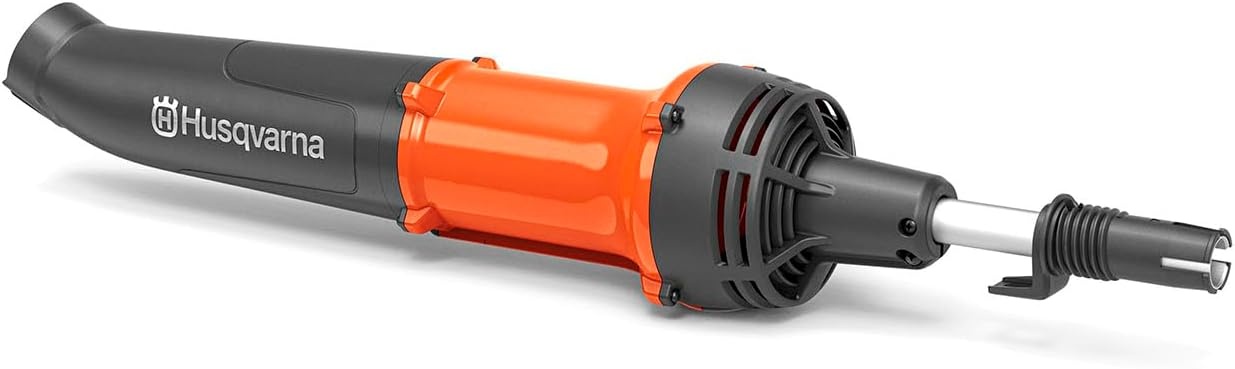
Husqvarna DB110 Leaf Blower Attachment, FLXi Compatible Battery Powered Leaf Blower Attachment, Hook Included for Easy Storage
Overview Brand : Husqvarna Power Source : Battery Powered Color : Orange Item Weight : 3.48 Pounds Product Dimensions : 33.6"L x 5.7"W About this item LIGHTWEIGHT, ERGONOMIC DESIGN: The lightweight design of the Husqvarna DB110 Leaf Blower Attachment makes it easy to maneuver around the yard CLEAR LEAVES AND GRASS CLIPPINGS: Electric leaf blower attachment that's great for clearing leaves and grass clippings from your yard and driveway EASY, COMPACT STORAGE: Cordless leaf blower attachment includes storage hook, making it easy to hang alongside other Husqvarna trimmer attachments 110iL FLXi TOOL COMPATIBLE: DB110 Husqvarna leaf blower attachments work with 110iL FLXi tool PRODUCT WARRANTY: Husqvarna DB110 battery leaf blower attachment comes with a 3-year warranty for residential use
Brand: Husqvarna
Category: Home & Garden > Lawn & Garden > Outdoor Power Equipment Accessories > Multifunction Outdoor Power Equipment Attachments > Ground & Leaf Blower Attachments